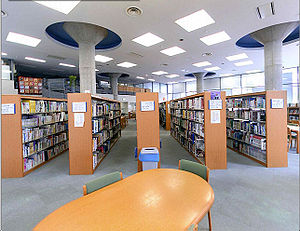
Skolebibliotek / Danske forhold / Historisk rids
Skolebiblioteket på Osaka International School (Osaka – Japan
Et skolebibliotek er et bibliotek eller bogsamling på en skole hvor elever, lærere og nogle gange forældre og andre med tilknytning til skolen har adgang til bøger og andre resurser. Skolebiblioteket drives ofte af skolen selv.